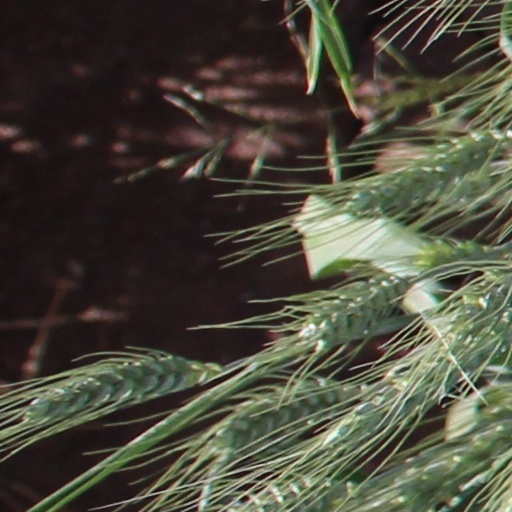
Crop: wheat